Vilde Bøe Risa

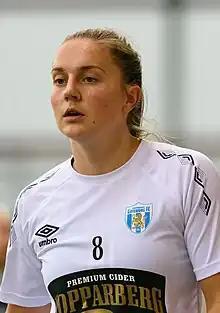
Bøe Risa with Kopparbergs/Göteborg FC

Vilde Bøe Risa (born 13 July 1995) is a Norwegian professional footballer who plays as a midfielder for Spanish Liga F club Atlético Madrid and the Norway national team.